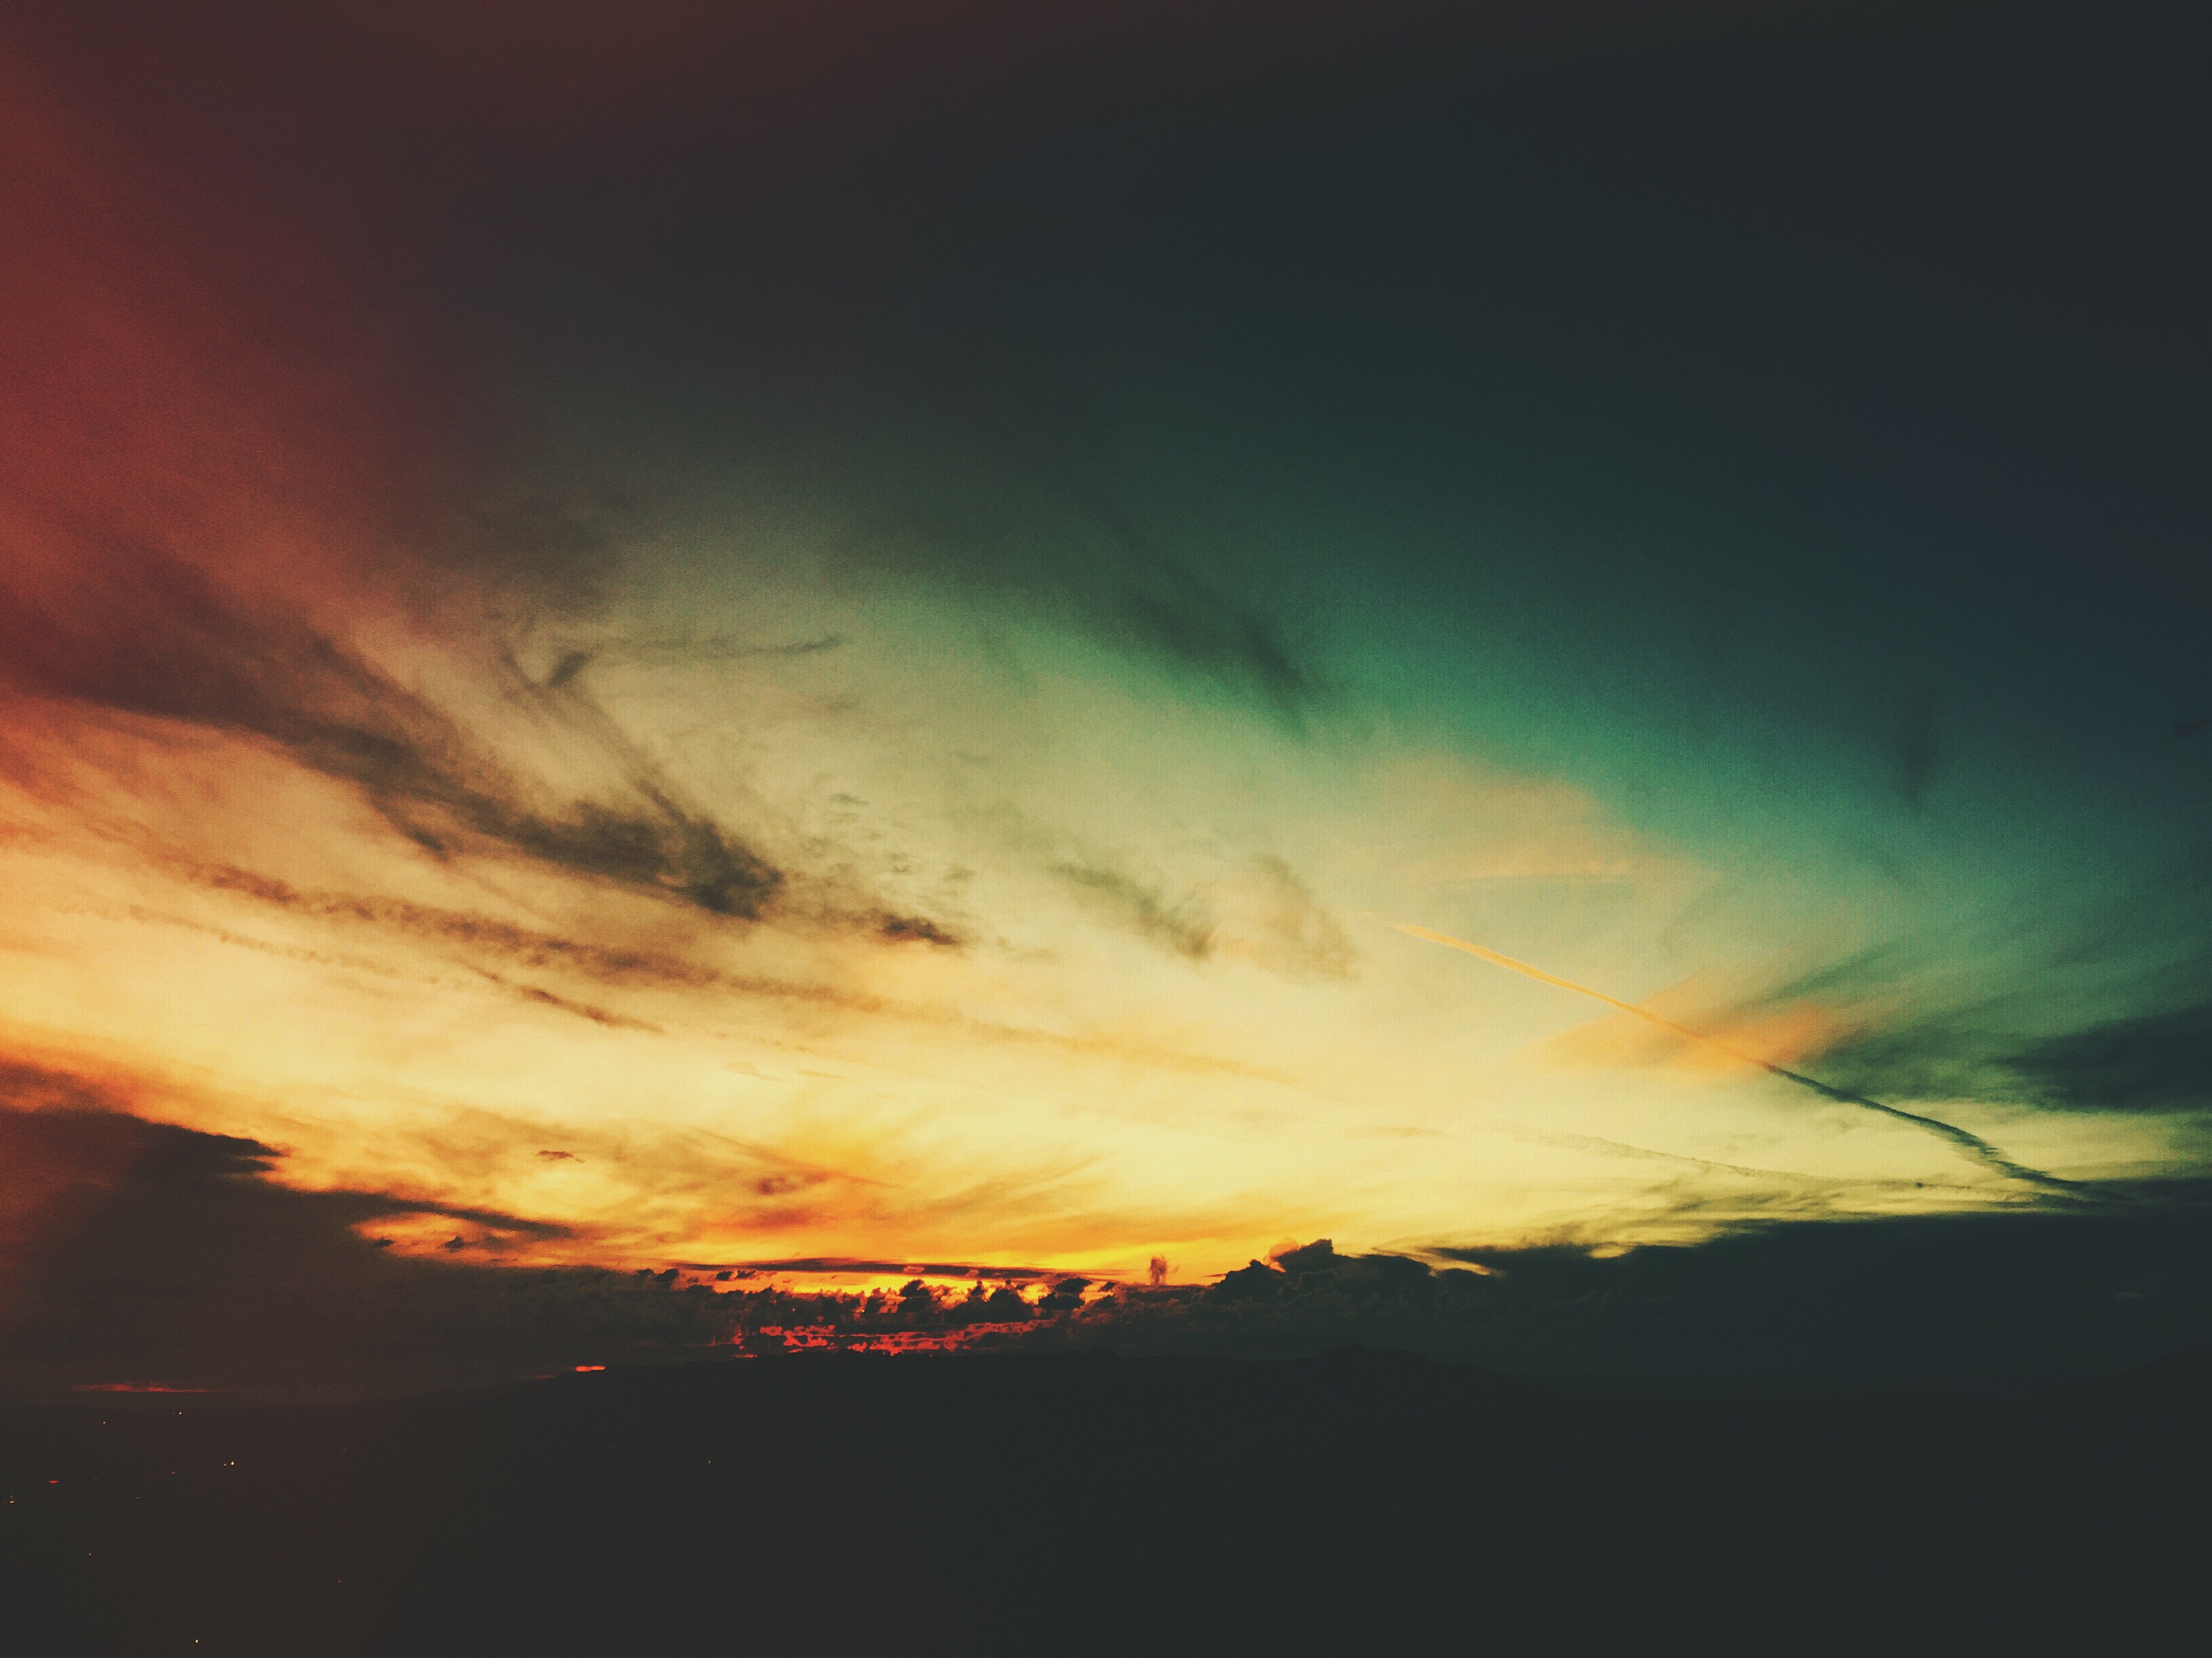
horizon, cloud, sky, sunrise, sunset, sunlight, dawn, atmosphere, dusk, evening, aurora, afterglow, meteorological phenomenon, red sky at morning